Brazzein

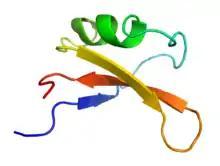
Solution NMR structure of the brazzein protein.

Brazzein is a sweet-tasting protein that occurs naturally in oubli ("Pentadiplandra brazzeana"), a fruit native to the Atlantic coastal areas of Central Africa. Brazzein was first isolated in 1994 by scientists at the University of Wisconsin–Madison. It is roughly 500 to 2000 times sweeter than sucrose.